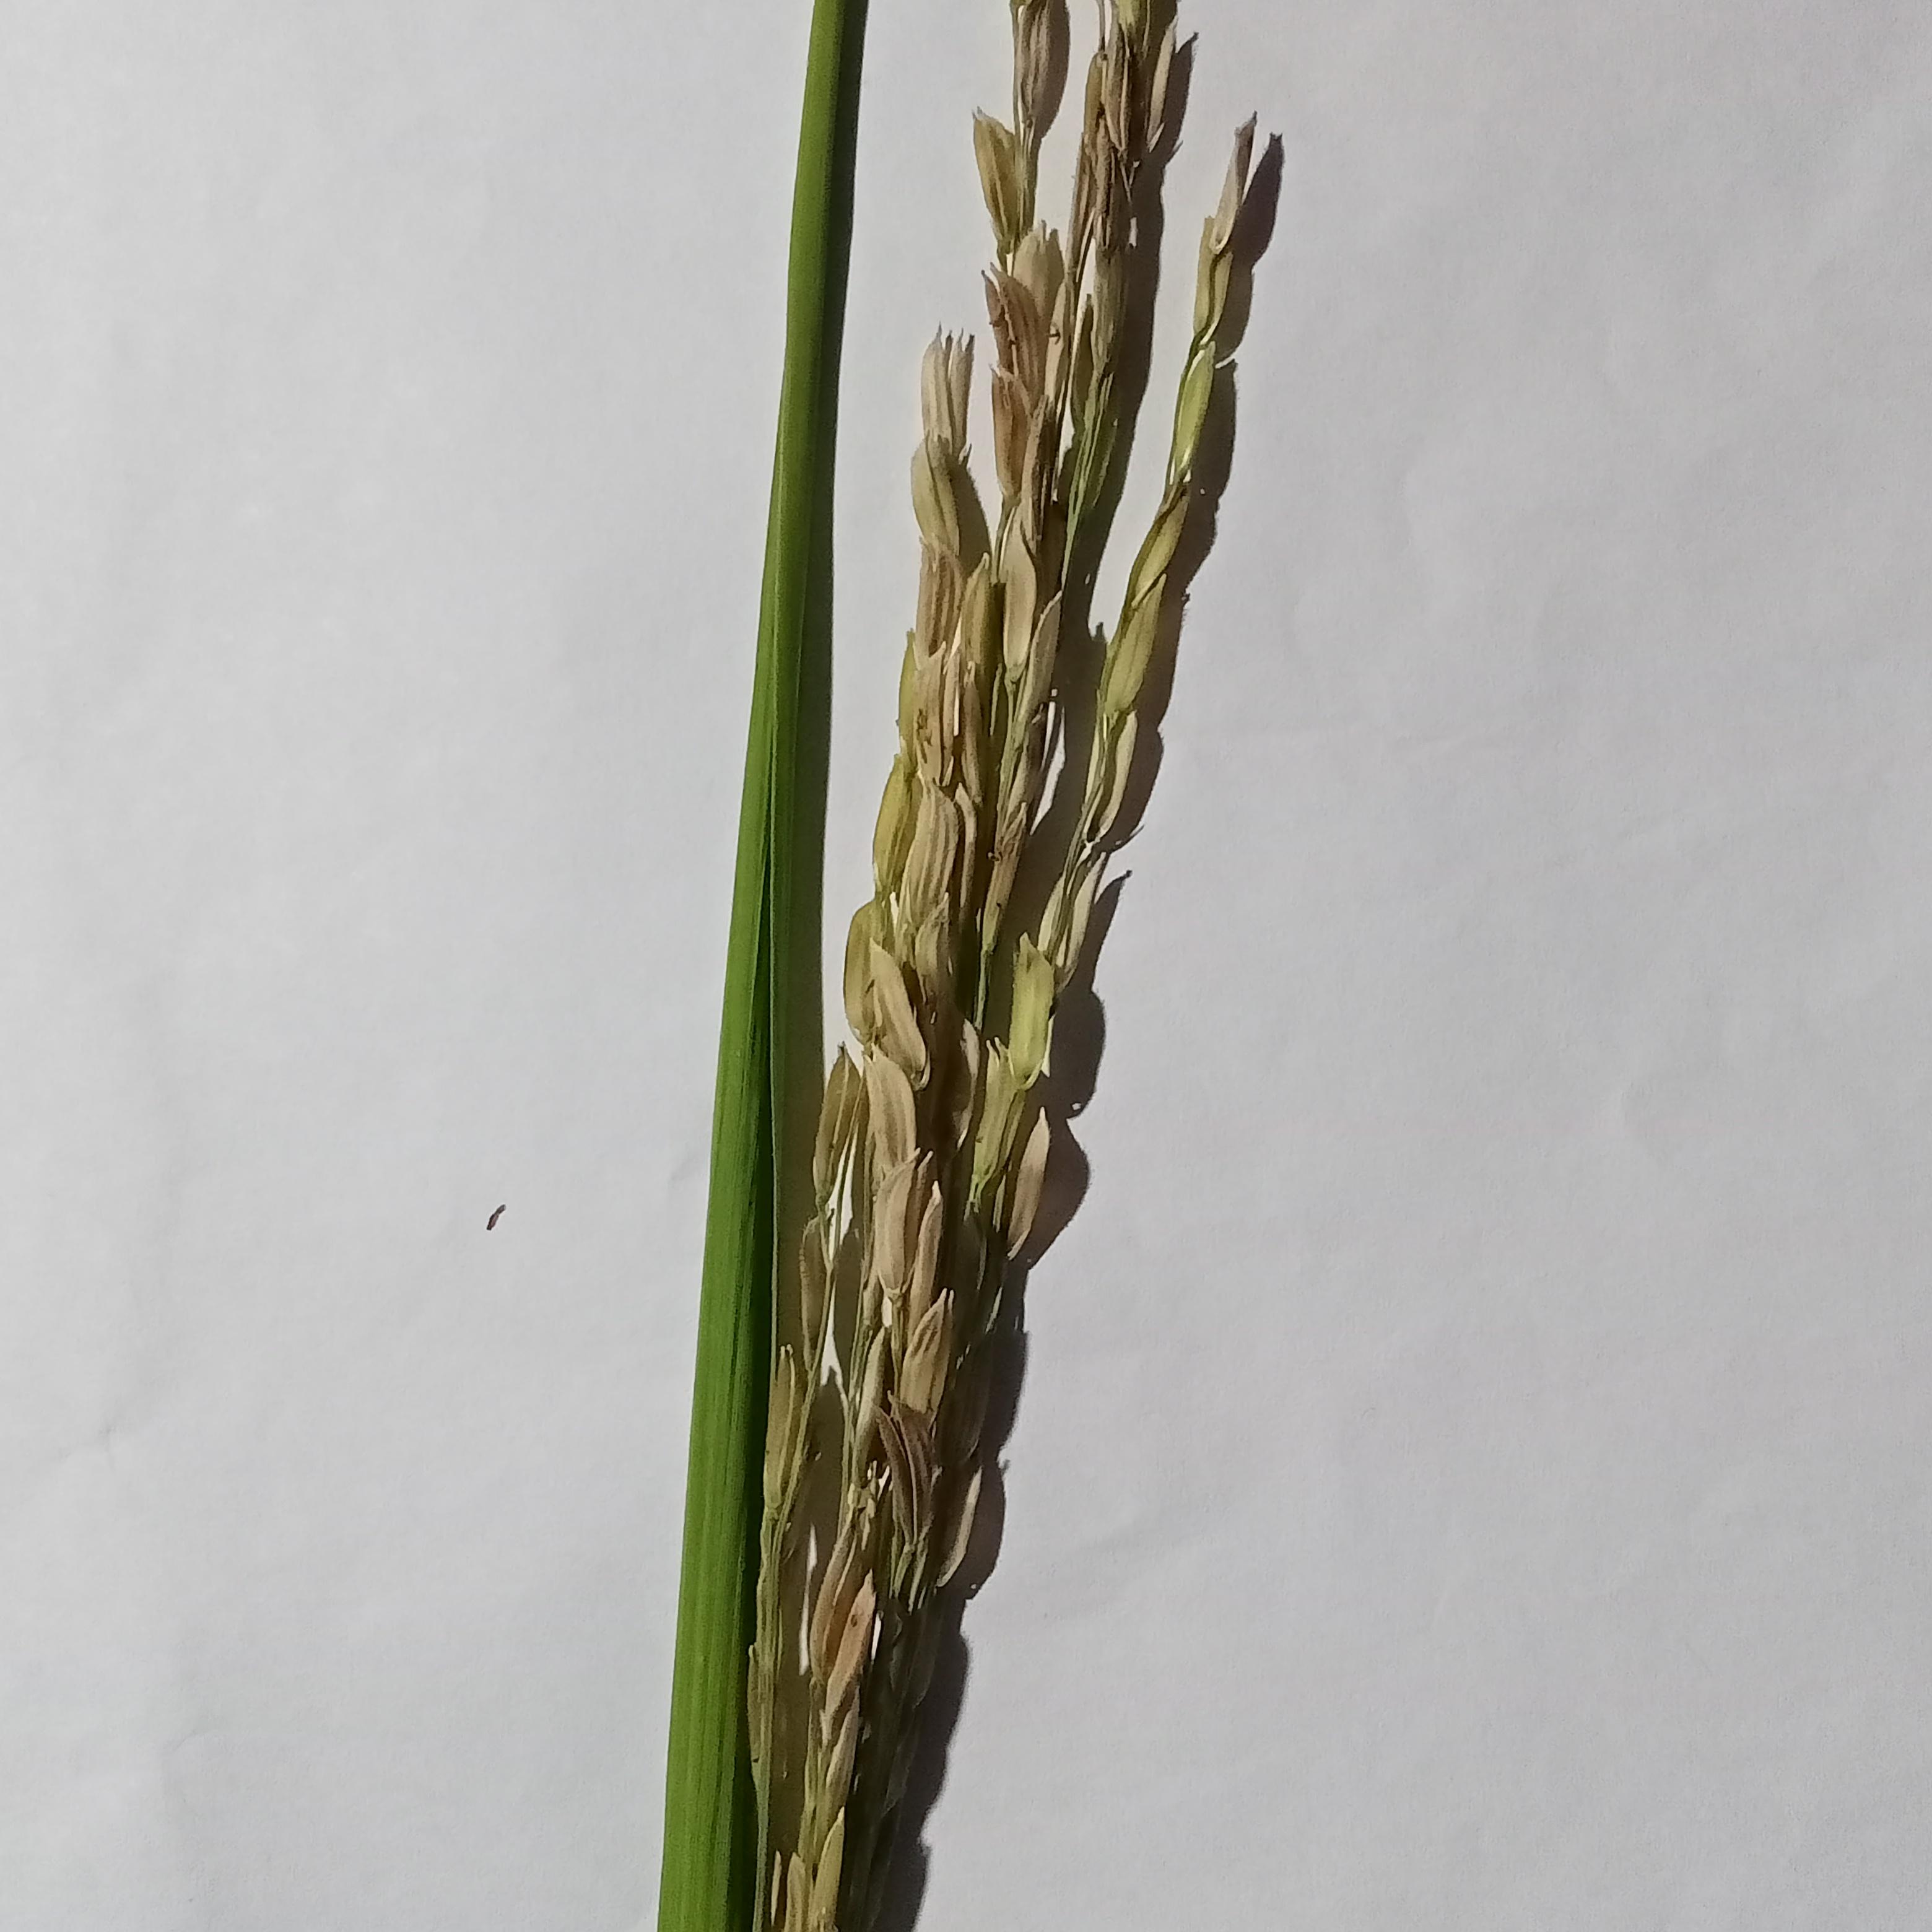
Label: Rice___Neck_Blast